History of Thailand (1932–1973)

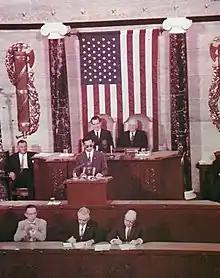
King Bhumibol Adulyadej addresses a joint session of the United States Congress, 1960

Phibun's prestige was so increased that he was able to bask in a feeling of being truly the nation's leader. To celebrate the occasion, he promoted himself to field marshal, skipping the ranks of lieutenant general and general.